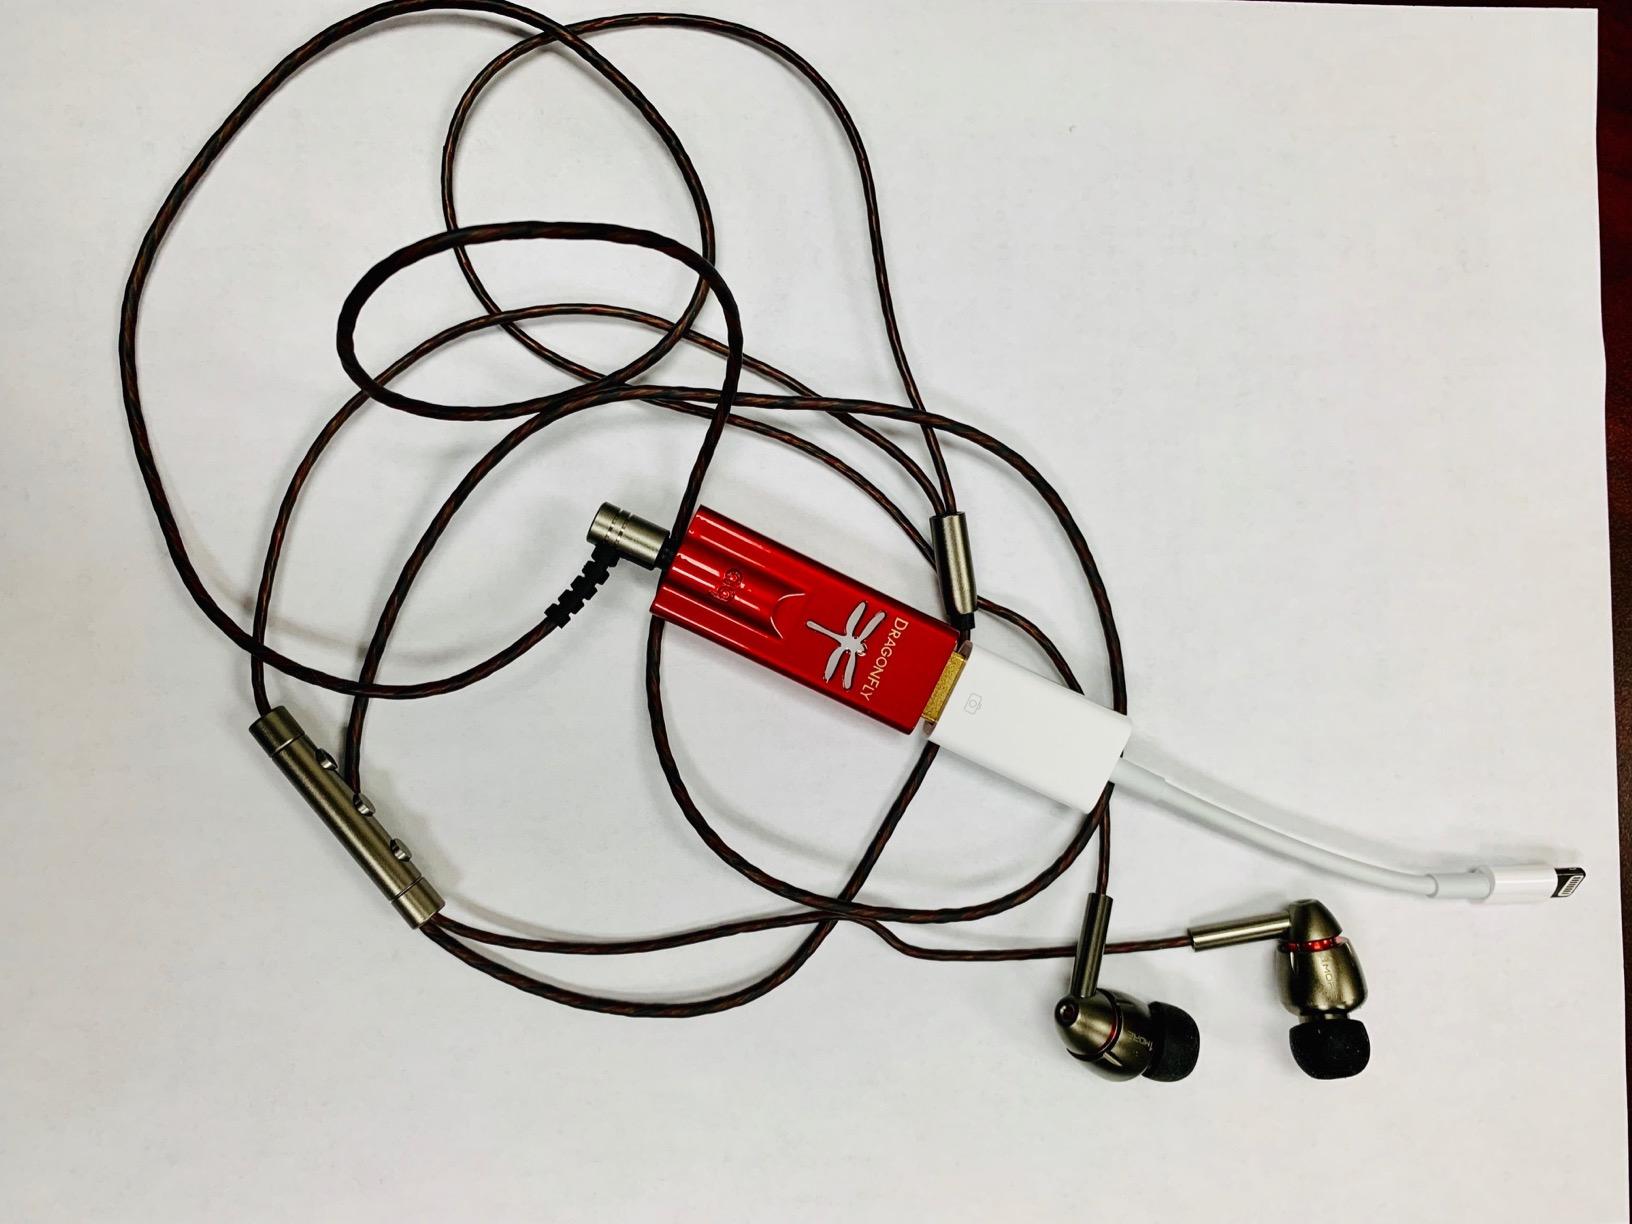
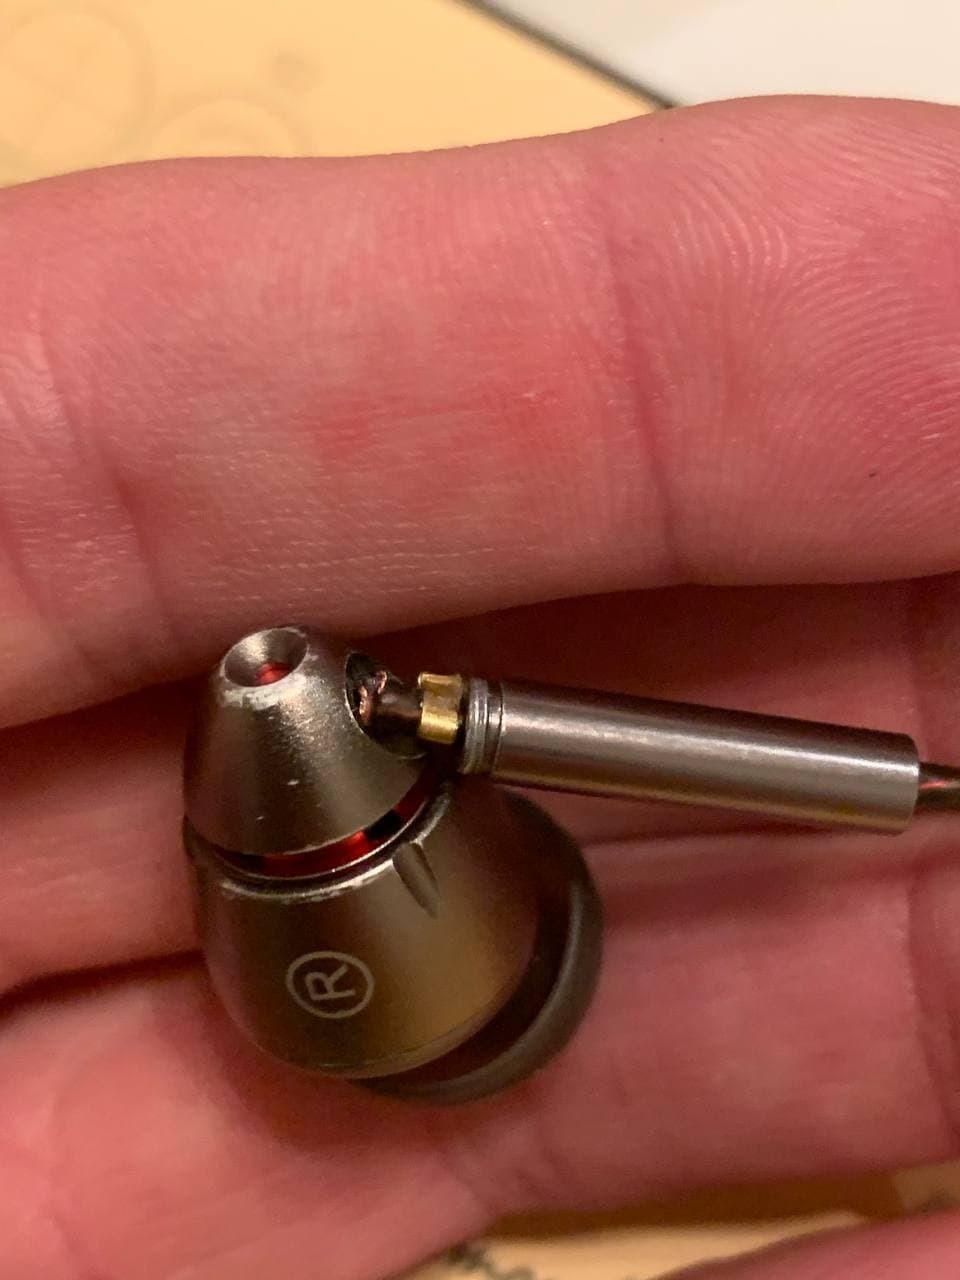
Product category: headphones
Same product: yes